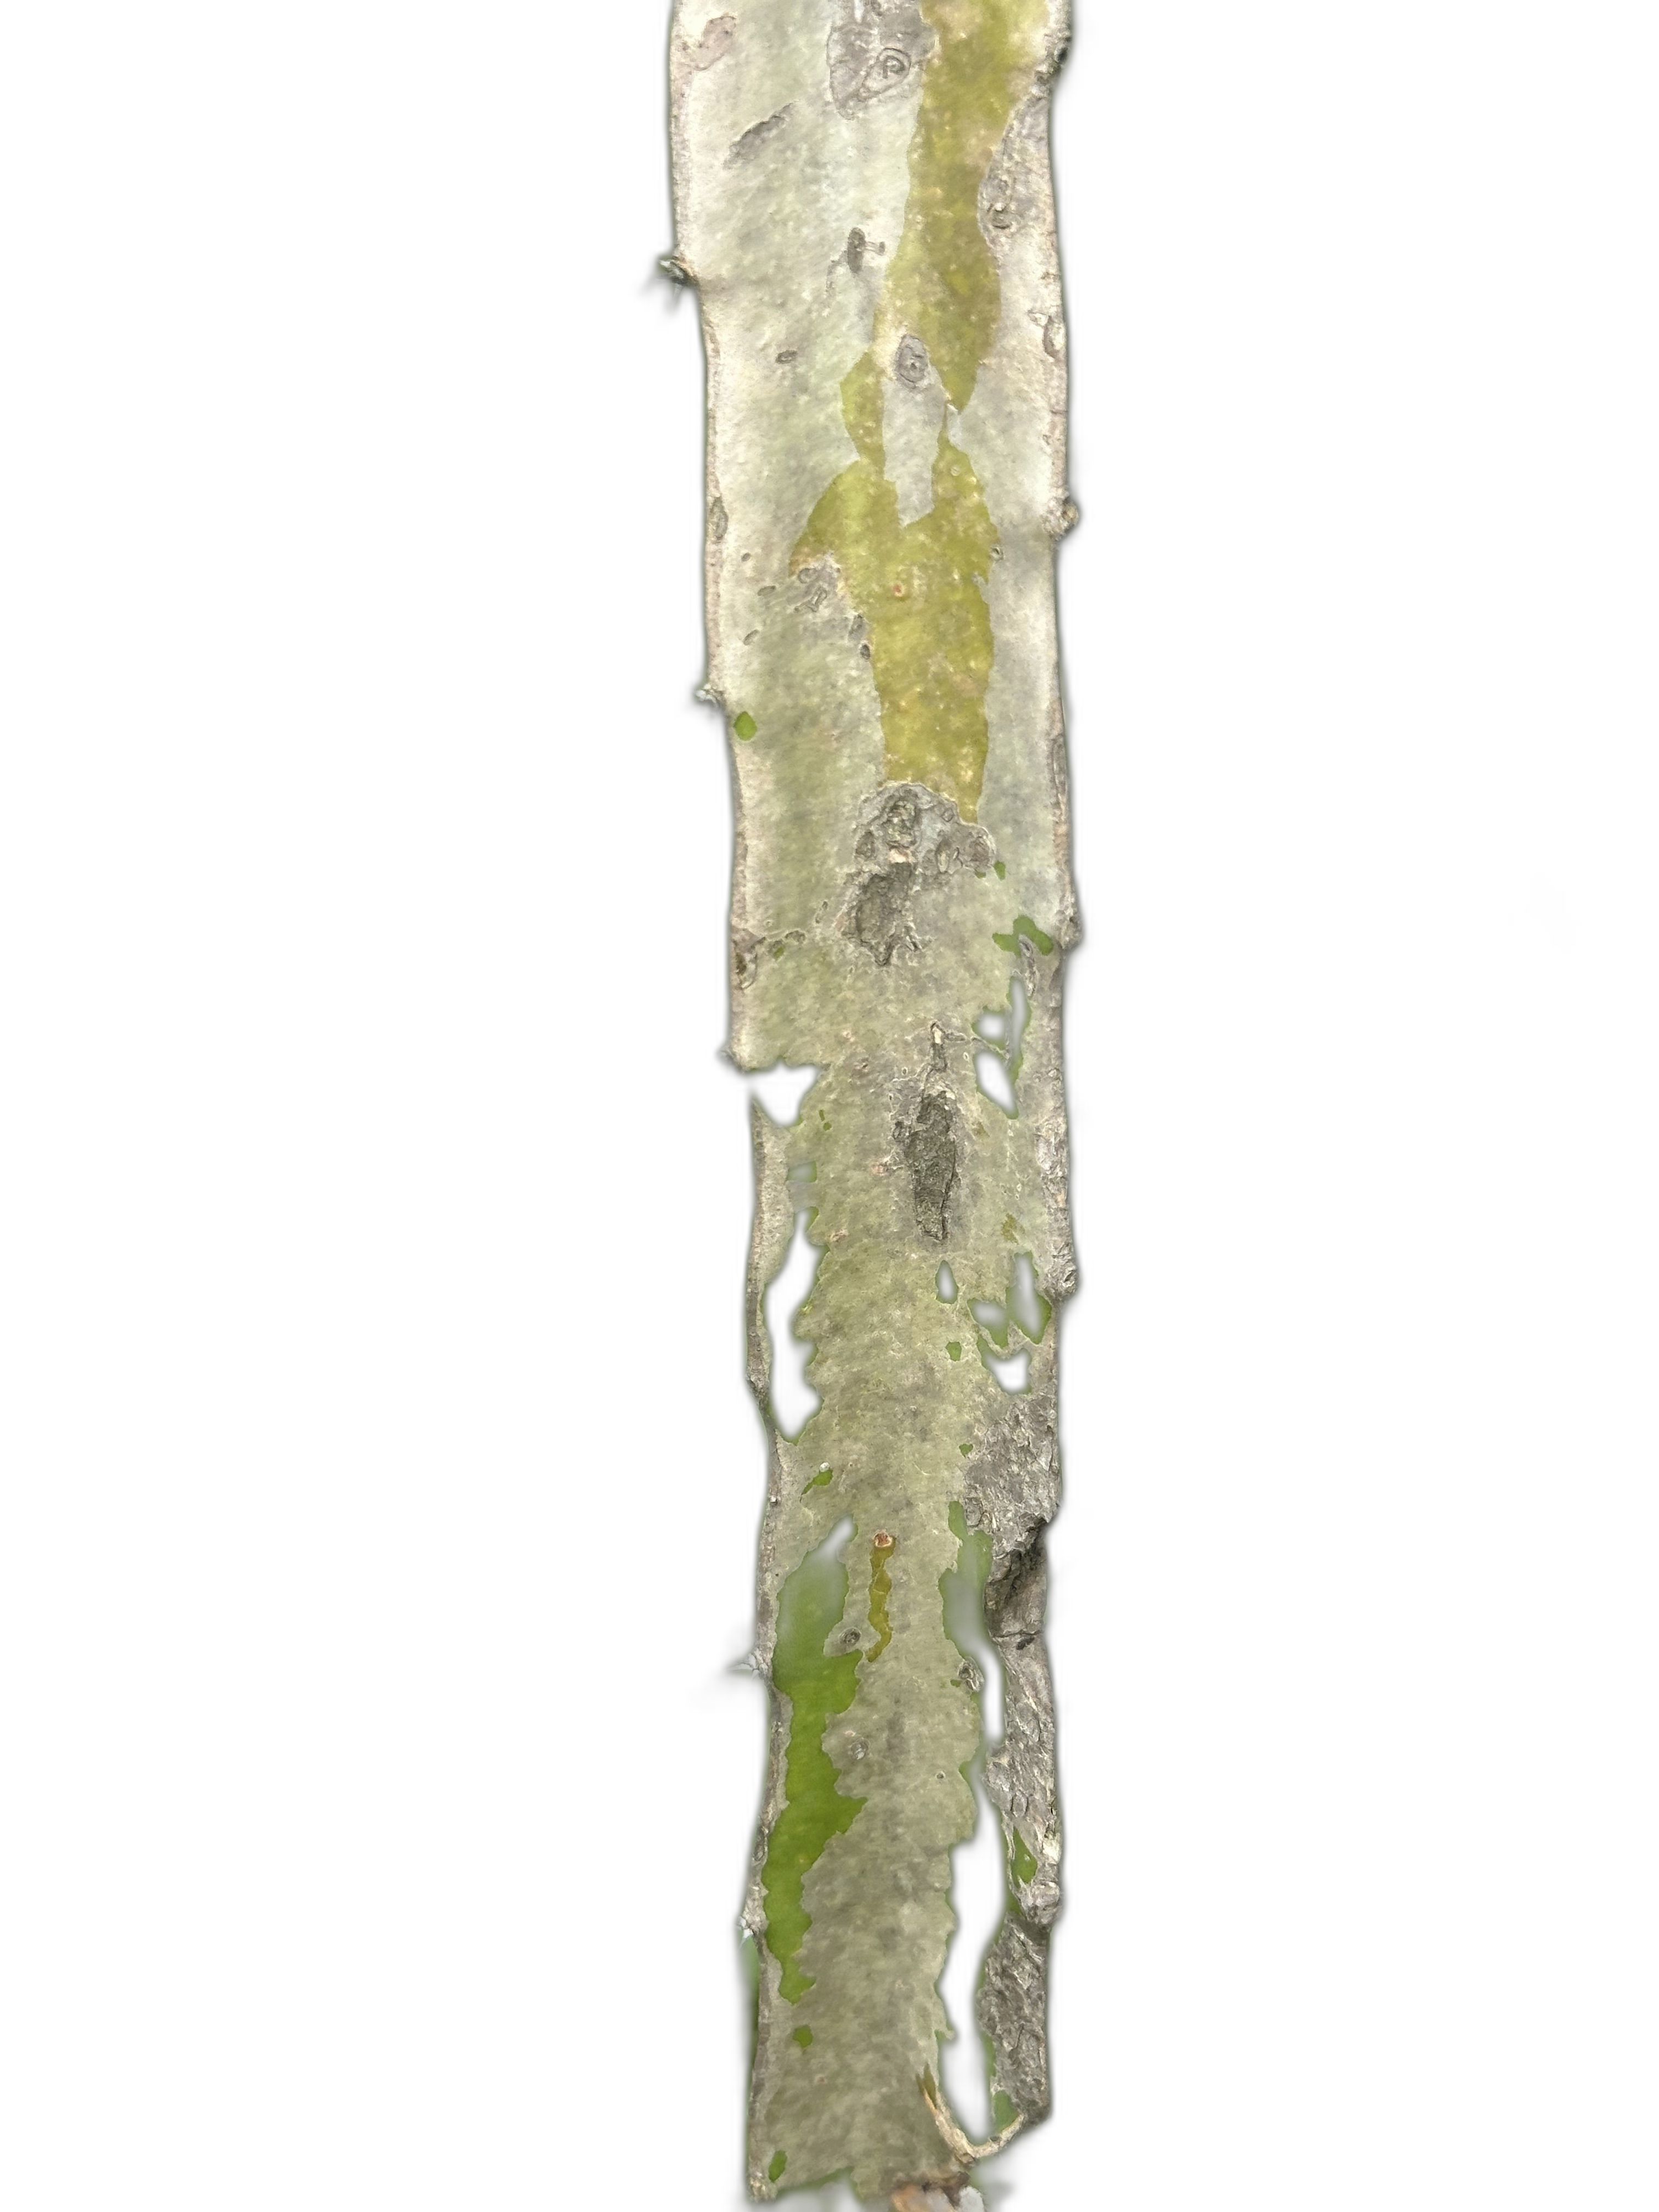
Label: Bad leaf